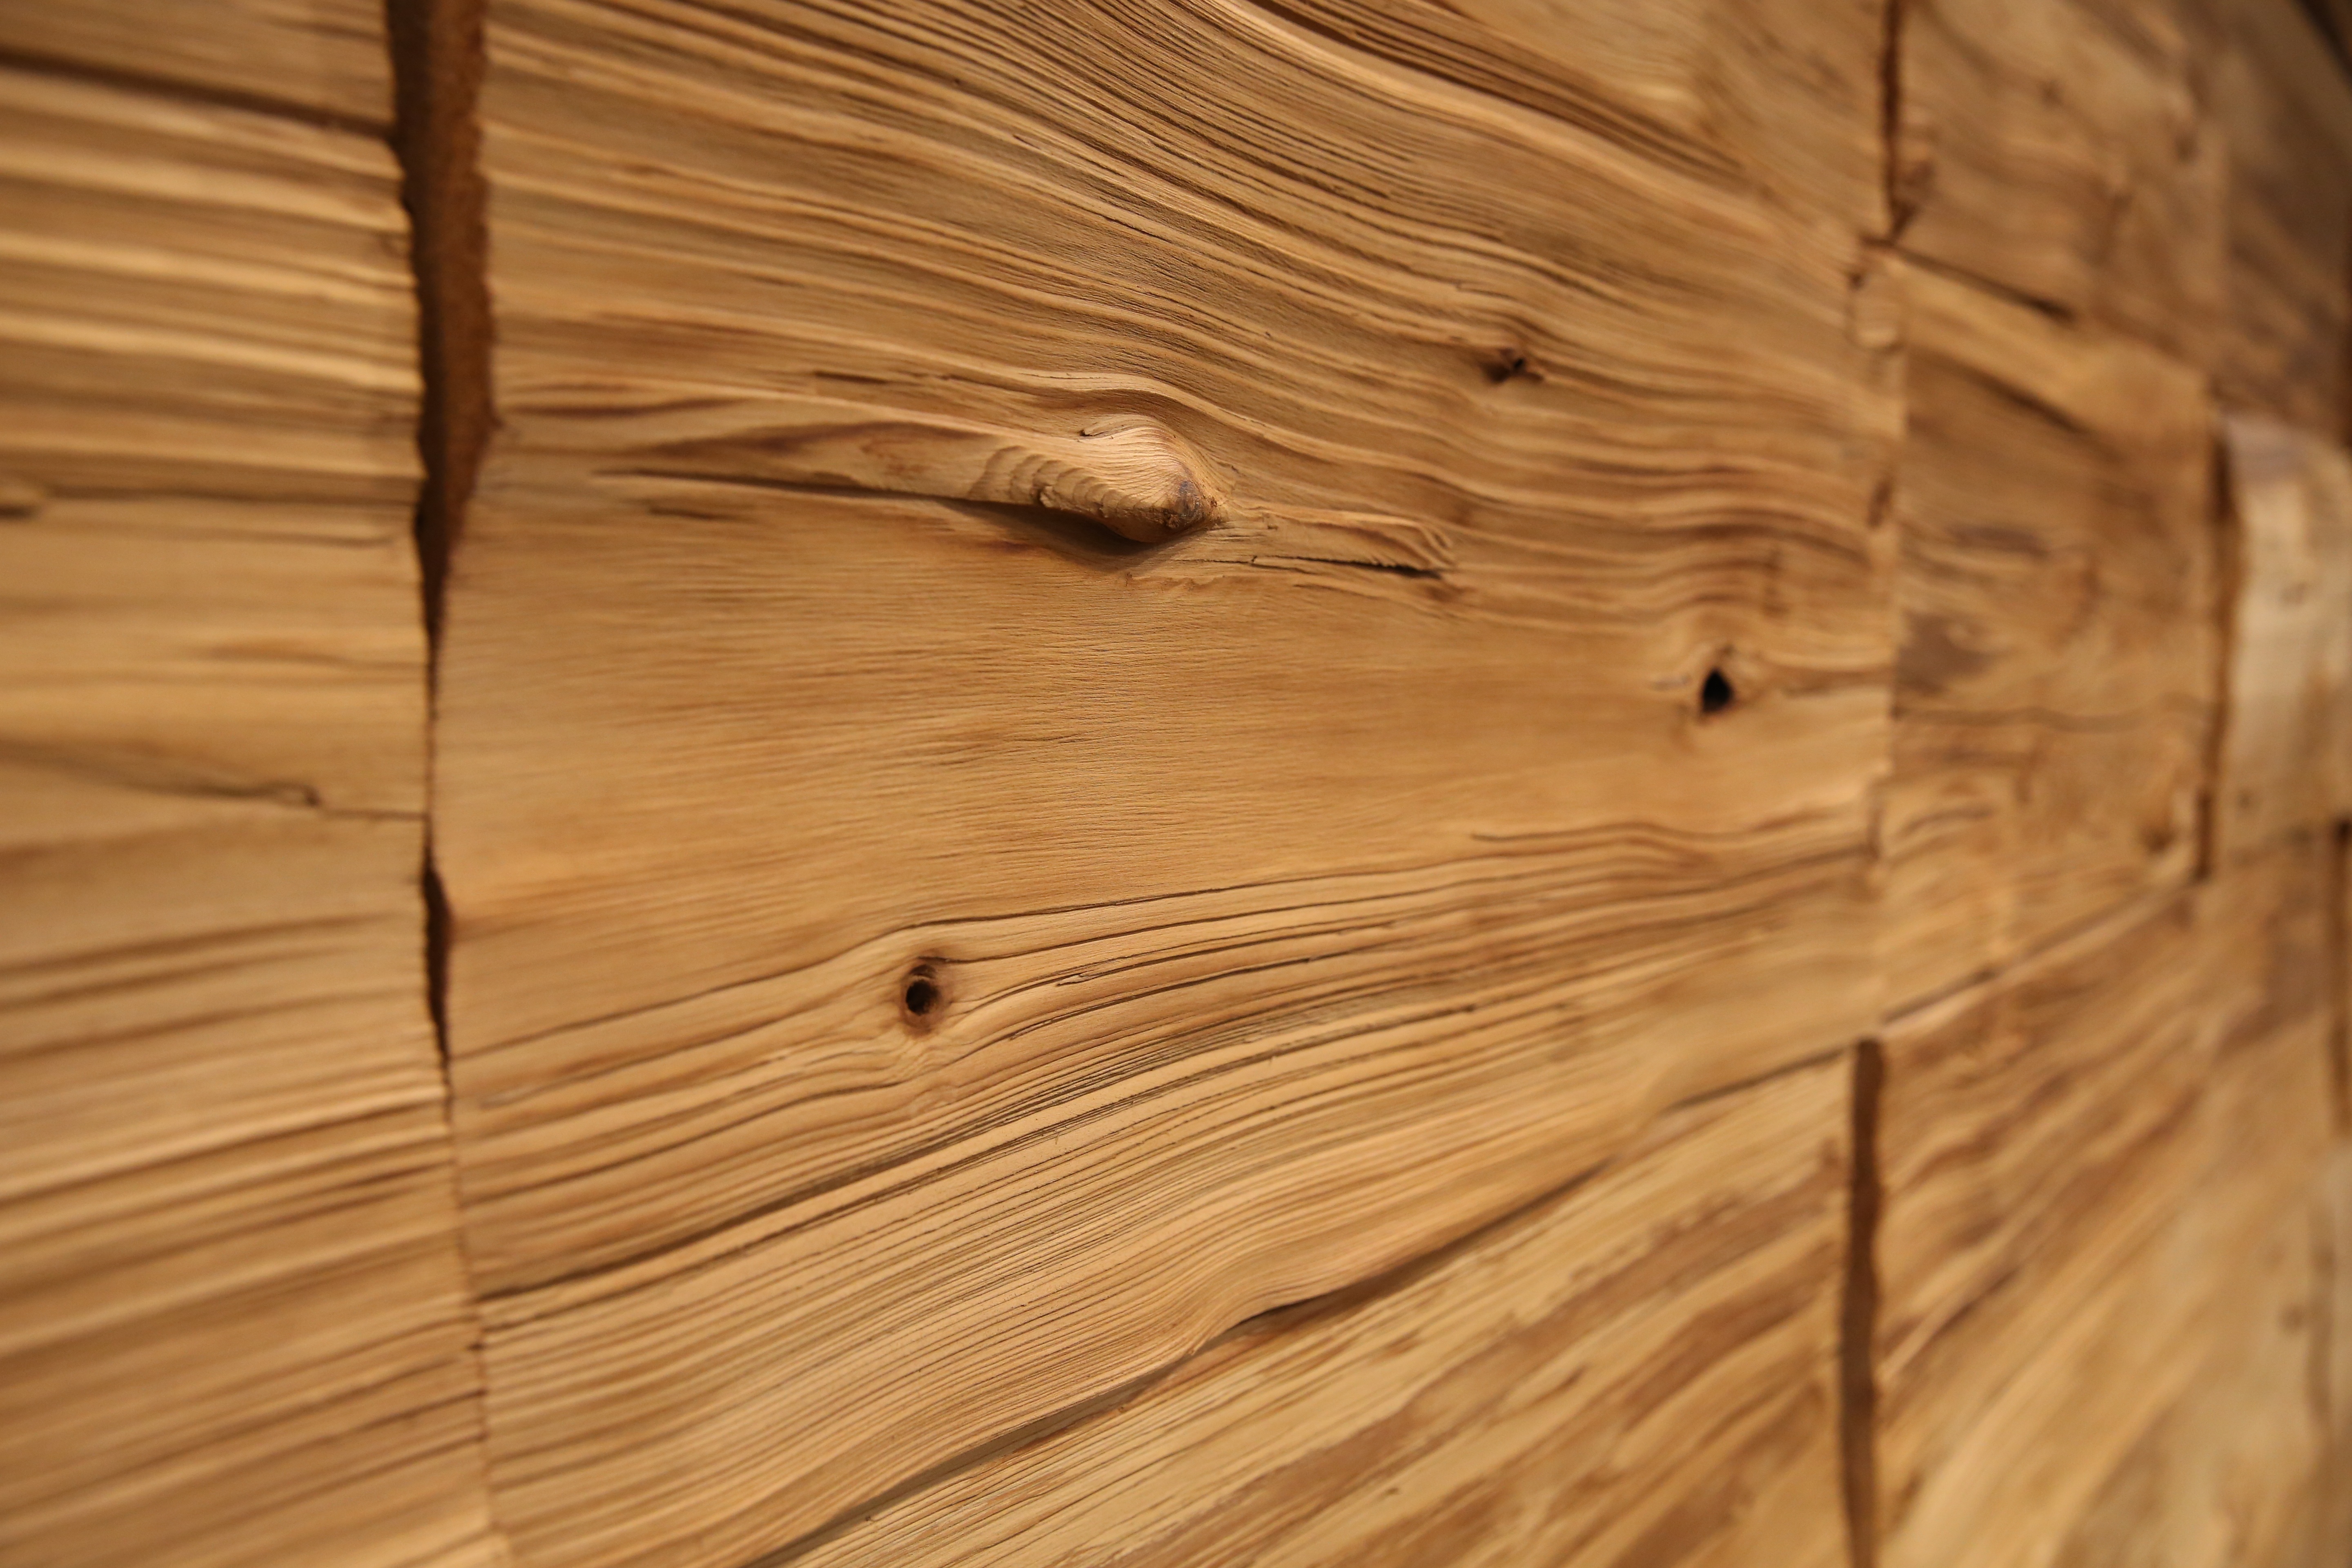
wood, floor, wall, lumber, hardwood, flooring, plywood, wrinkles, annual zone, wood flooring, laminate flooring, wood stain